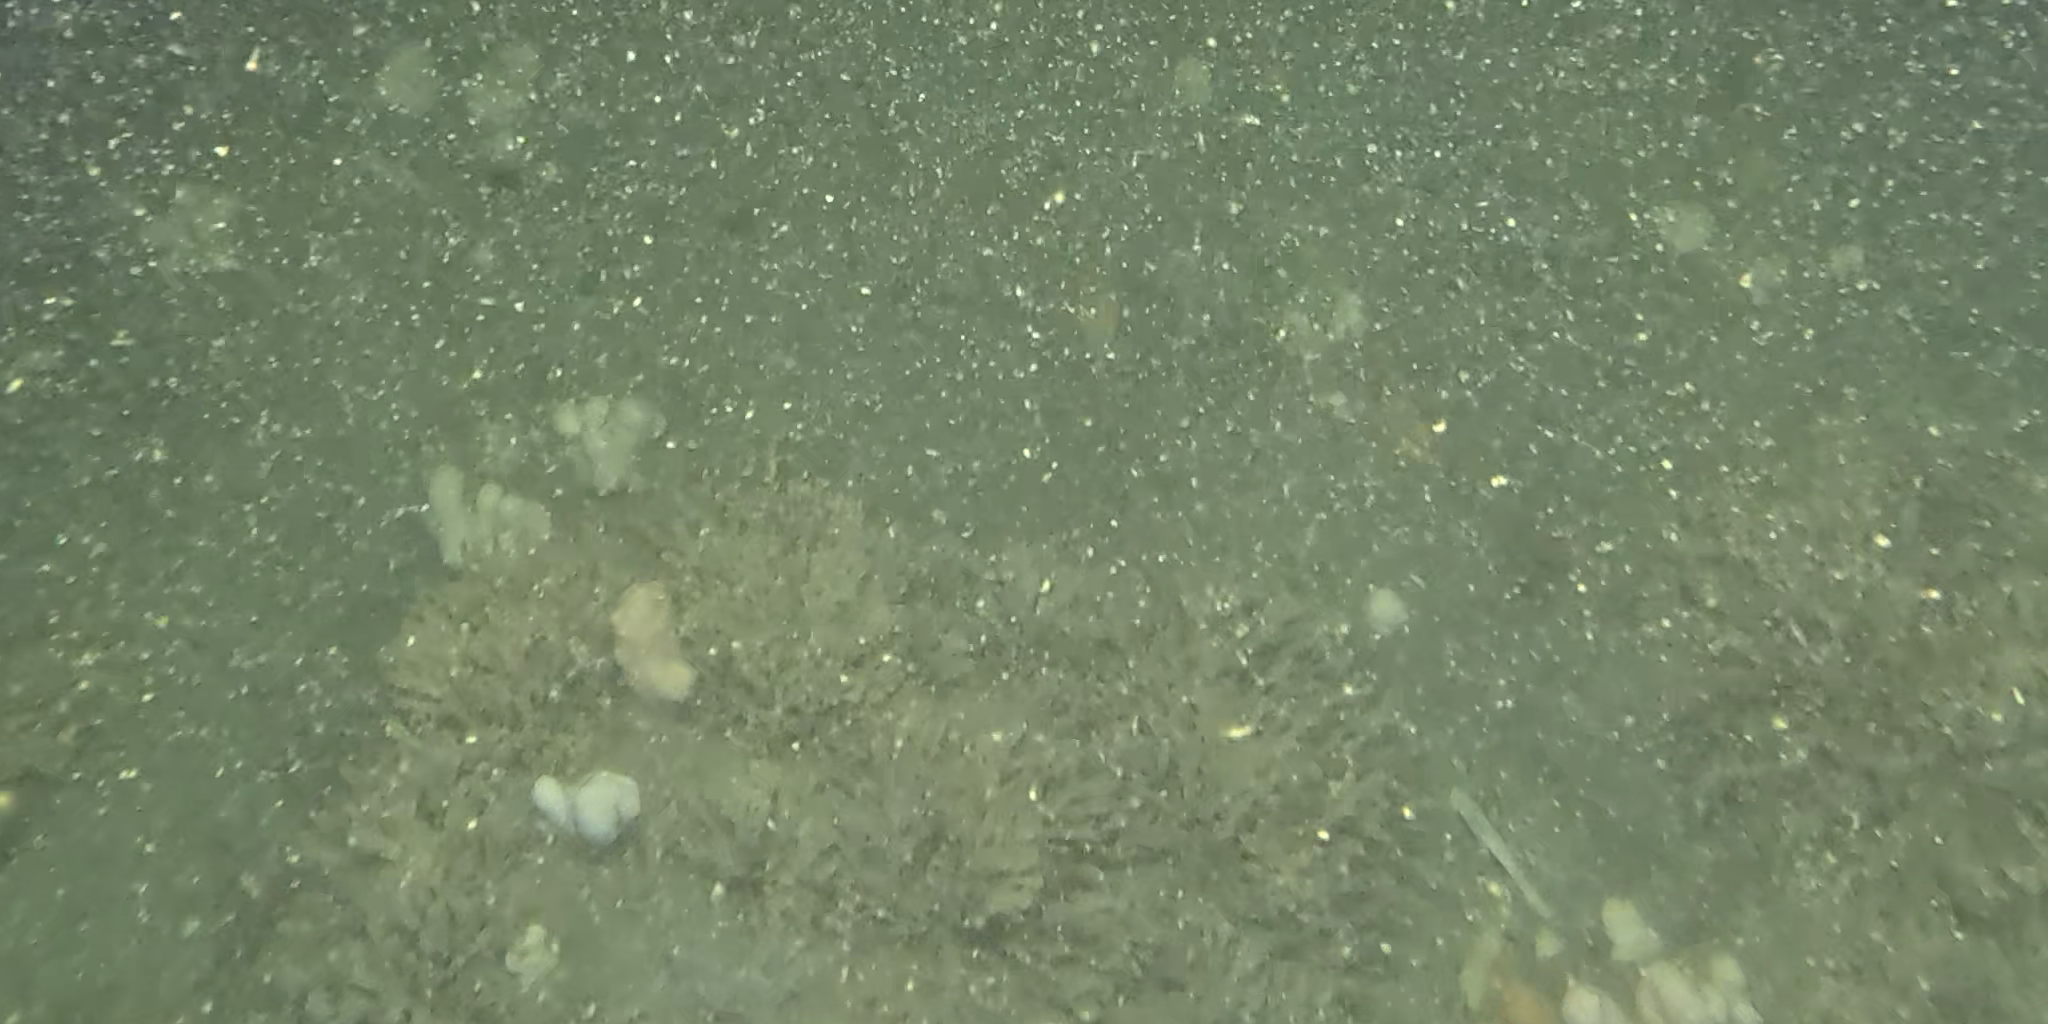
Seabed habitat: stone